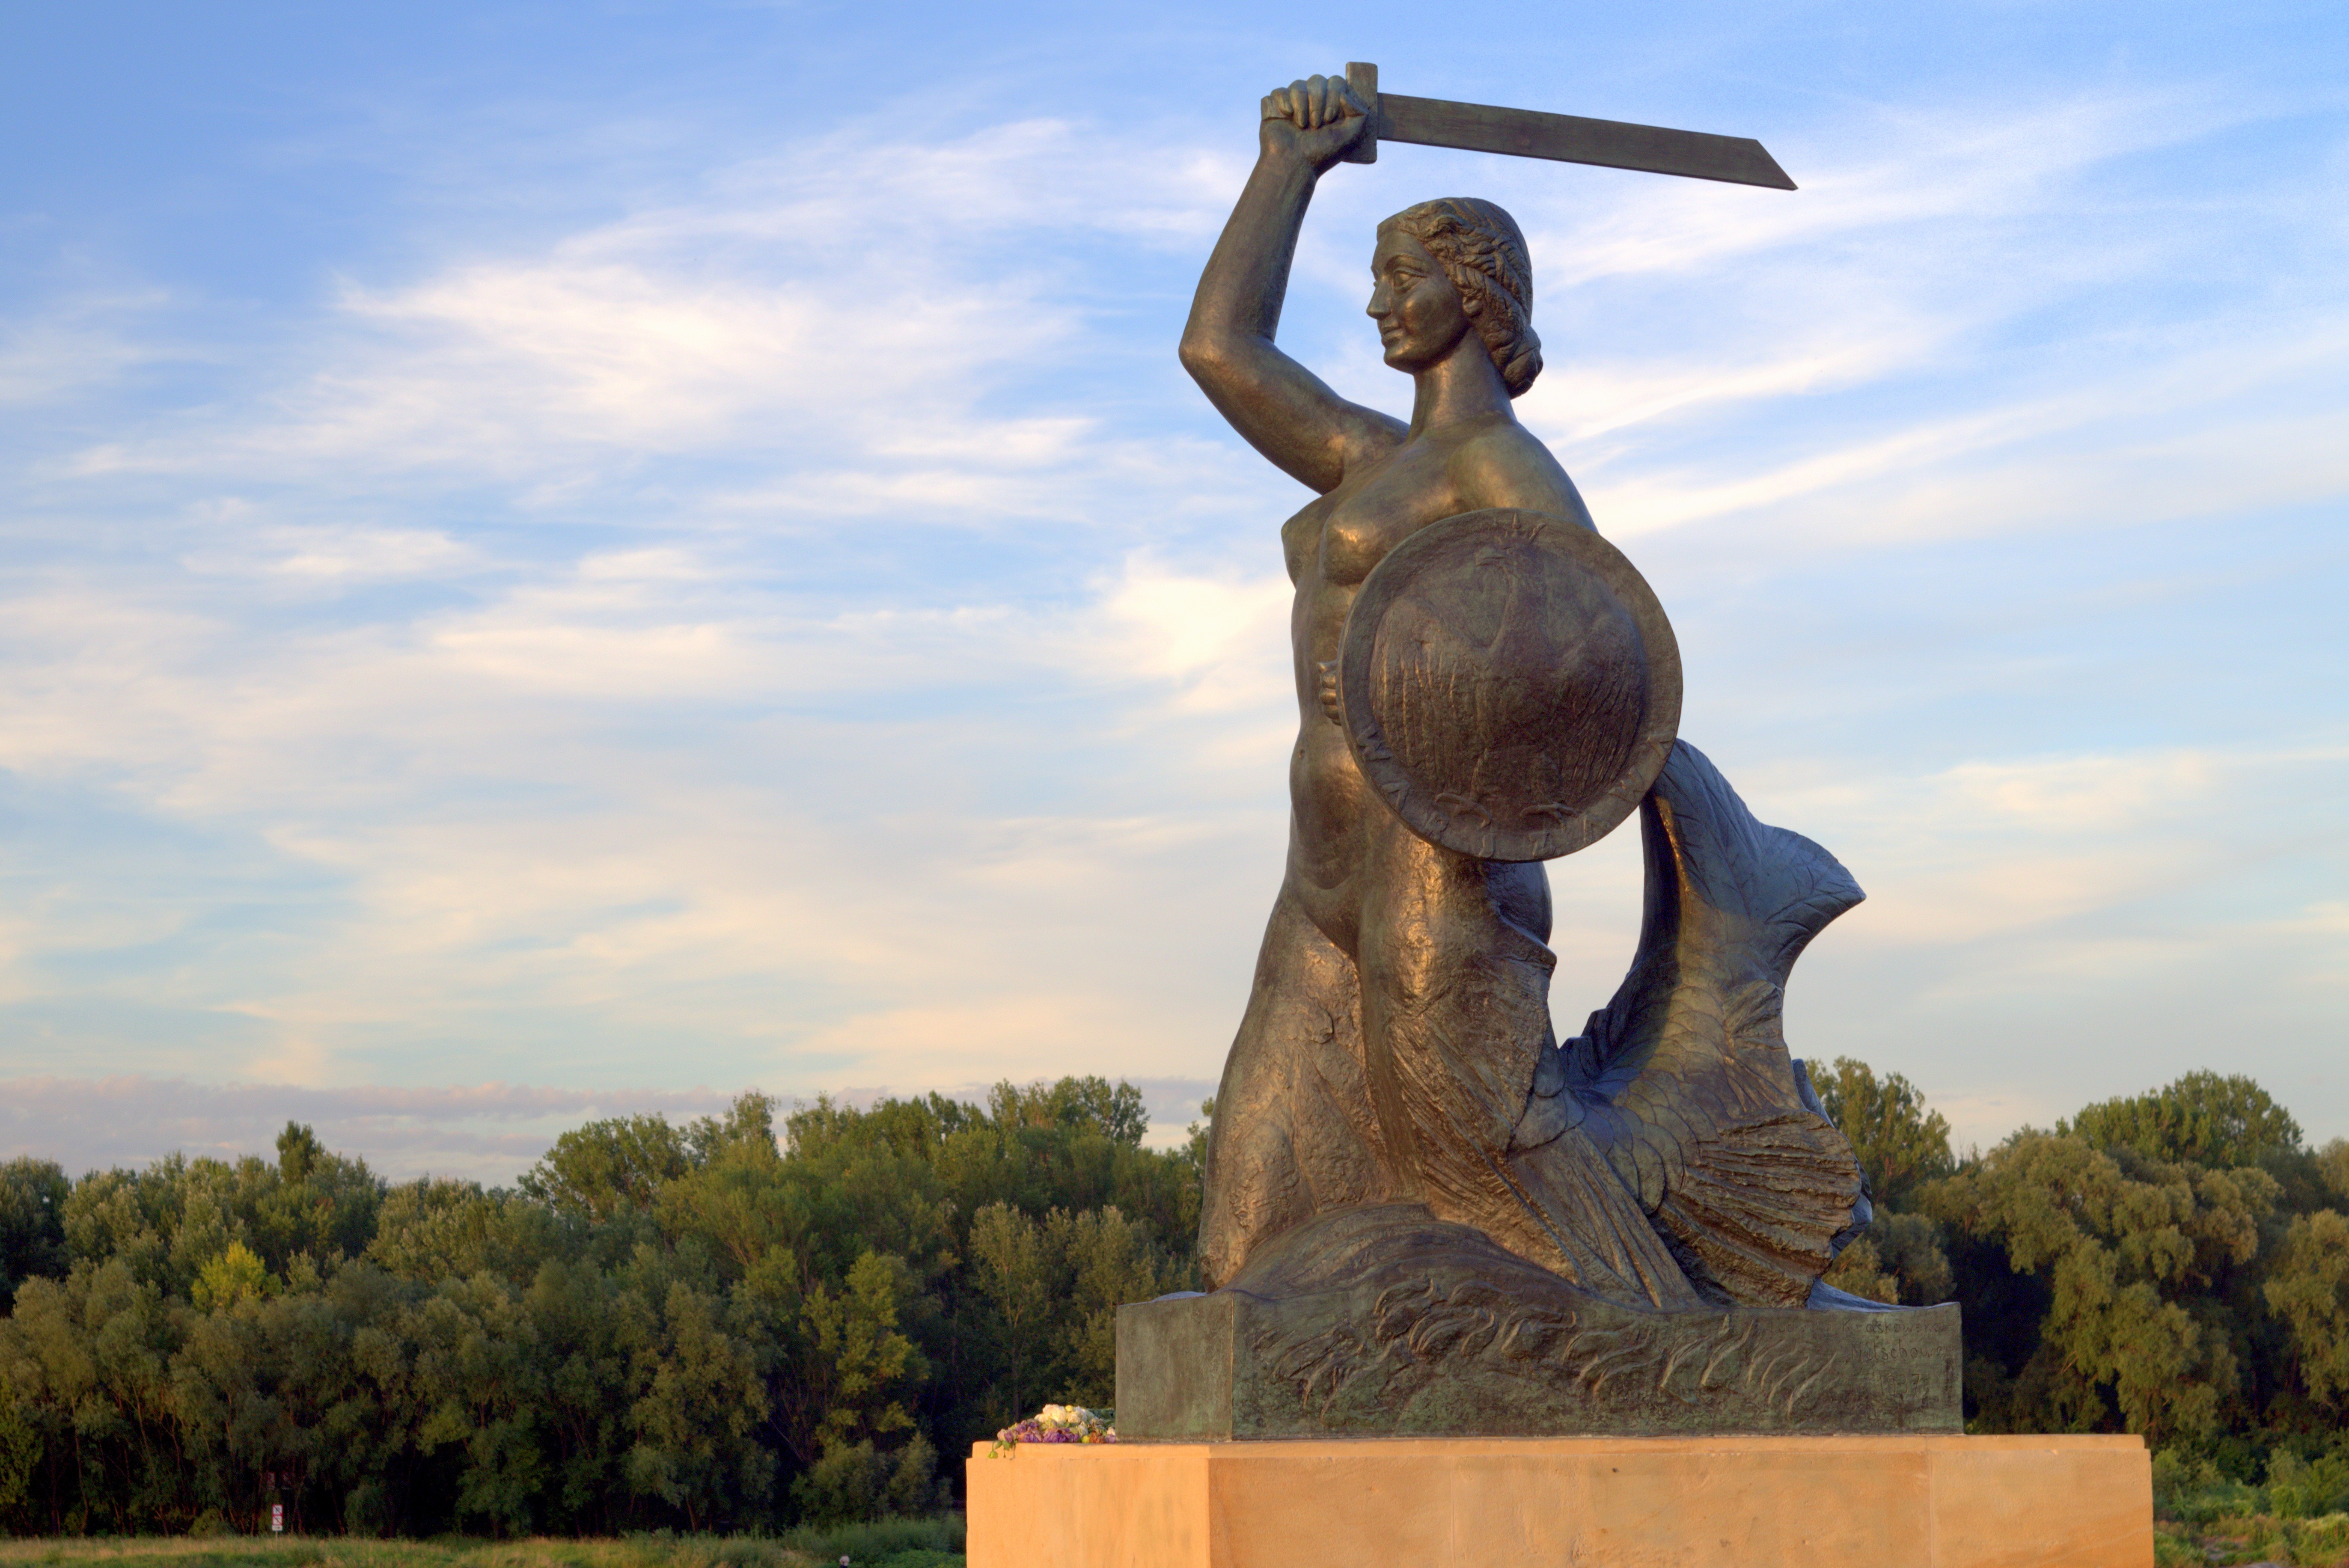
sunset, river, monument, sign, statue, symbol, sword, siren, sculpture, memorial, art, fountain, warsaw, mermaid, wisla, the capital of the, the statue